Tower of the church of San Salvador

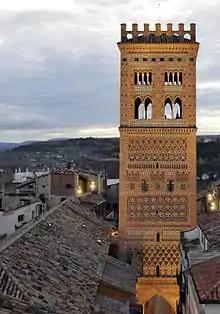
Tower of the church of San Salvador

High rising amid the Calle de El Salvador's neighbouring buildings, the tower is positioned connected to the baroque church of El Salvador, whose early structure fell apart in 1677. Within the city walls, El Salvador was placed just a few meters from the Portal of Guadalaviar.